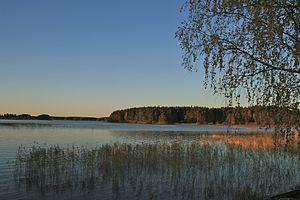
View from Skekarsbo, Färnebofjärden national park
Cet article recense les zones humides de Suède concernées par la convention de Ramsar.
Le parc national de Färnebofjärden est un parc national suédois traversé par le fleuve Dalälven, à environ 140 km au nord de Stockholm. Il couvre 10 100 ha dont 4 110 aquatiques, à la frontière entre les comtés d'Uppsala, de Västmanland, de Dalécarlie et de Gävleborg.